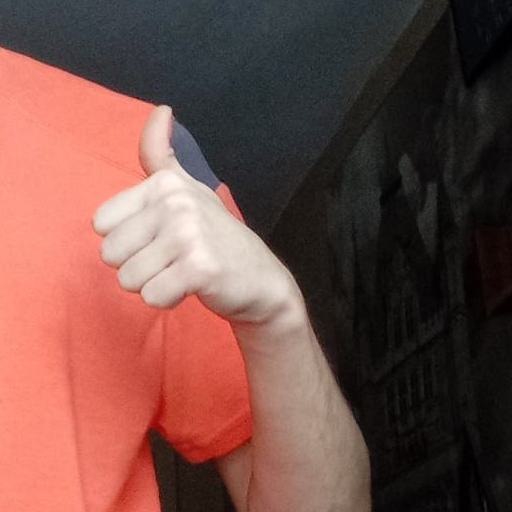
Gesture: like